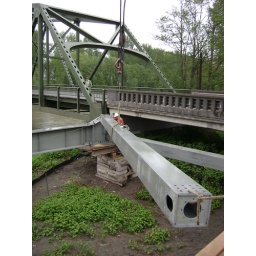
Lateral supports and floor beams for the new Nooksack River bridge on SR 539 in Lynden.